Ermelo, Netherlands

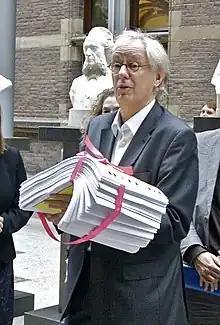
Bas Jan van Bochove, 2009

The town's railway station is located near the town centre, with a train normally leaving every 30 minutes during the day both north towards Zwolle and south towards Amersfoort and Utrecht. By car, it can be easily reached from highway A28 which passes west of the town and provincial road N303 which passes through the town. There are also various bus routes passing through the town. is easily accessible from the A28. A pedestrian and cyclist only ferry operates between Horst beach and Zeewolde, crossing the Veluwemeer.